Windrem House

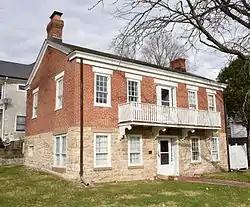

The Windrem House is a historic building located in Iowa City, Iowa, United States. William Windrem was an Irish immigrant who learned the carpenter's trade in Ogdensburg, New York. He came to Iowa City in 1842 where he helped construct what is now known as the Old Capitol. Windrem bought this property in 1845, and built this house sometime thereafter. Built into the side of a slope, the rear of the house is to below ground. The lower floor is constructed of limestone and the second floor is brick. Both floors have a formal entrance flanked by sidelights. The second floor entrance opens onto a wooden veranda. The cornice is located just above the second floor windows. The side gable roof has a chimney at each end. A 1941 renovation substantially changed the arraignment of the interior rooms, and some minor changes to the exterior. The house was listed on the National Register of Historic Places in 1977.